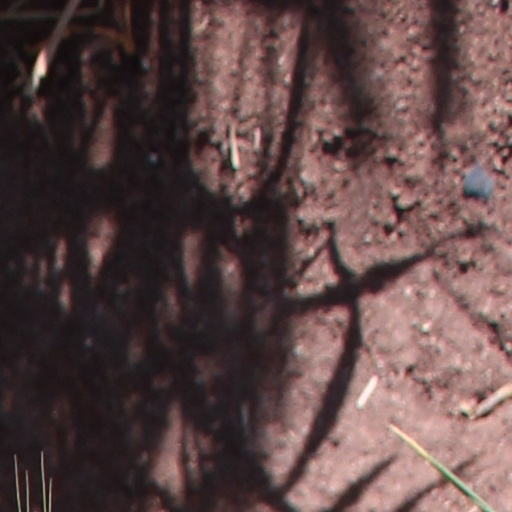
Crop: wheat